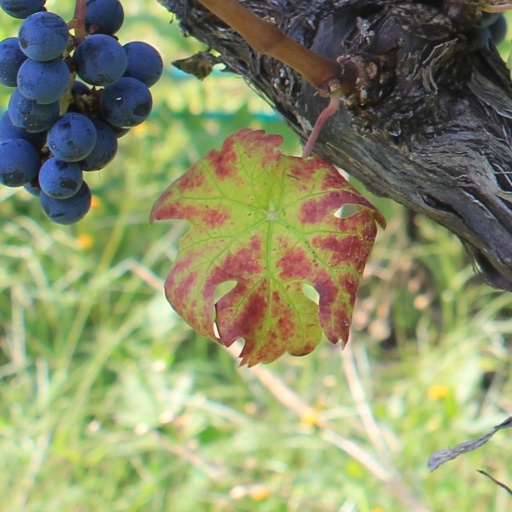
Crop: grape